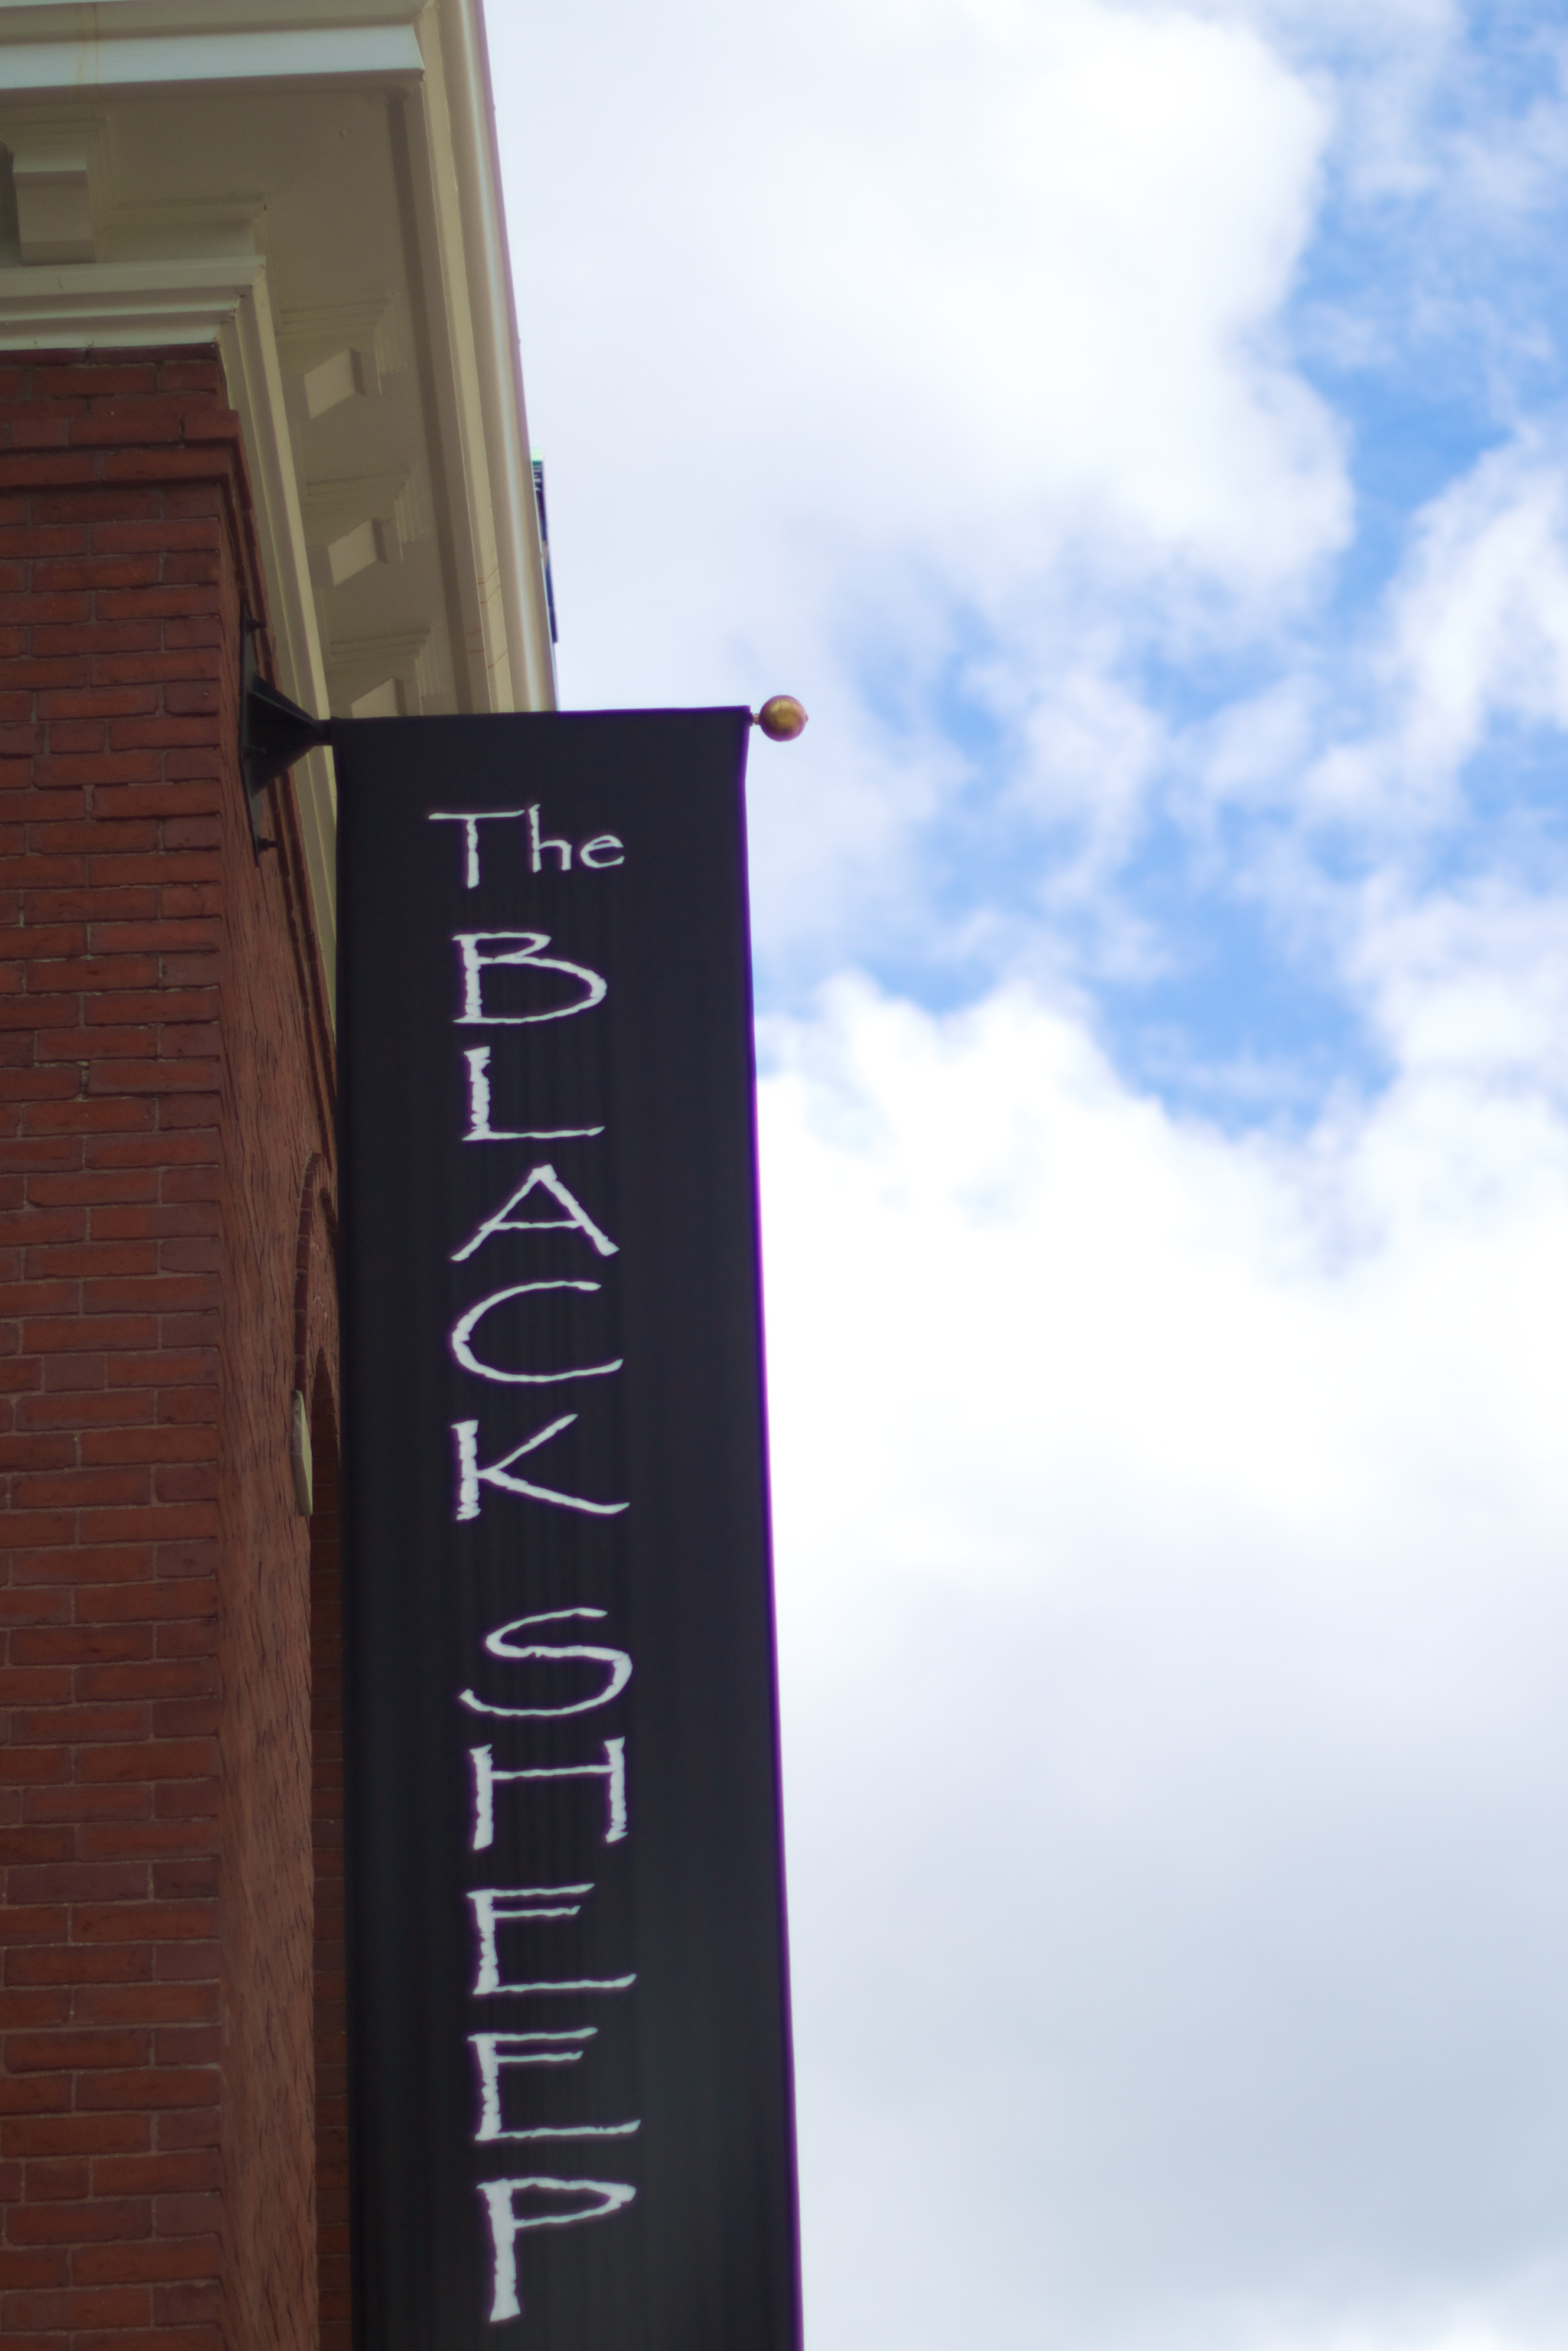
advertising, sign, sheep, banner, blue, street sign, signage, lighting